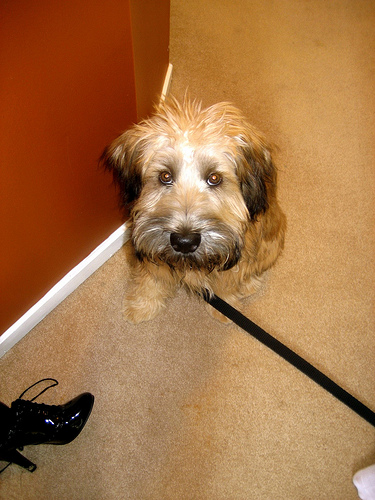
Animal: dog
Breed: wheaten_terrier